Gerd Hagman

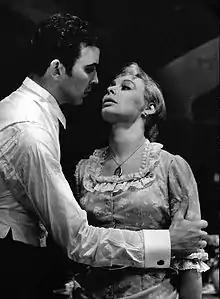
Hagman with Ove Tjernberg in 1955

Gerd Hagman (4 July 1919 – 30 November 2011) was a Swedish actress. She appeared in more than 20 films and television shows between 1940 and 2007.